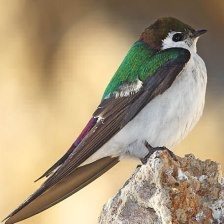
Species: VIOLET GREEN SWALLOW
Scientific name: TACHYCINETA THALASSINA